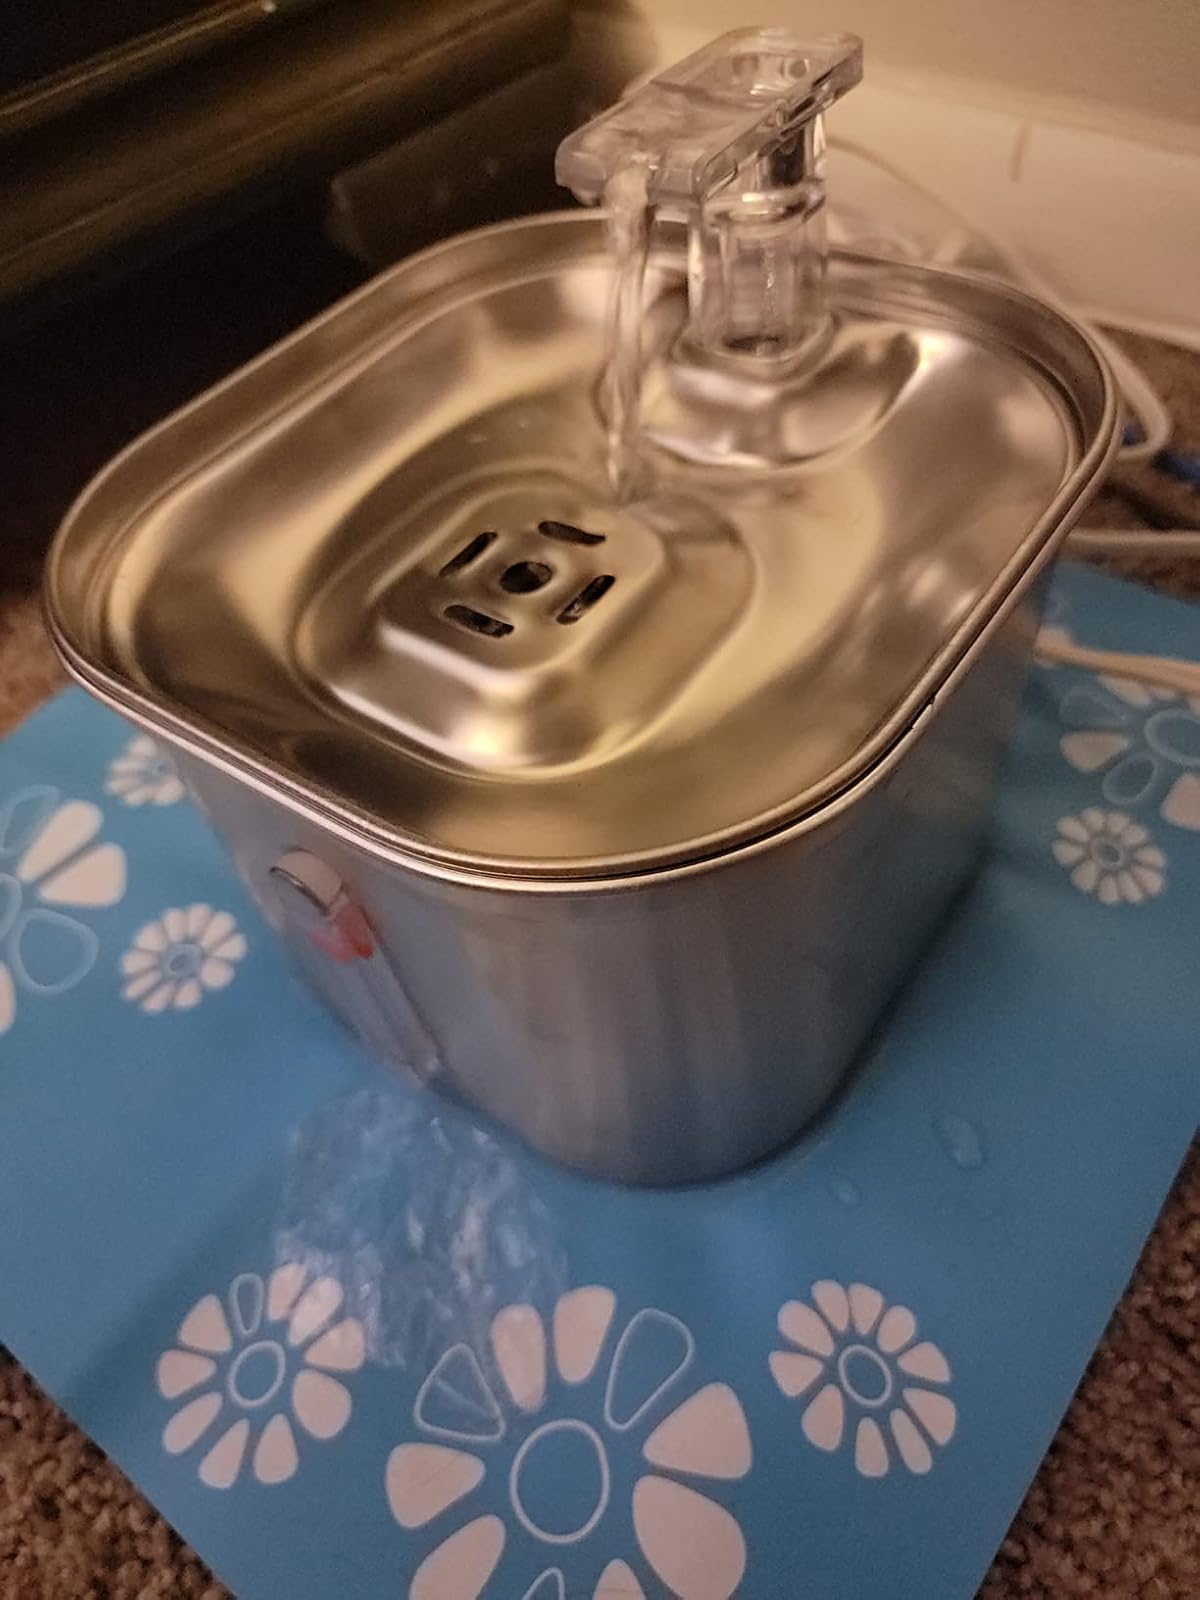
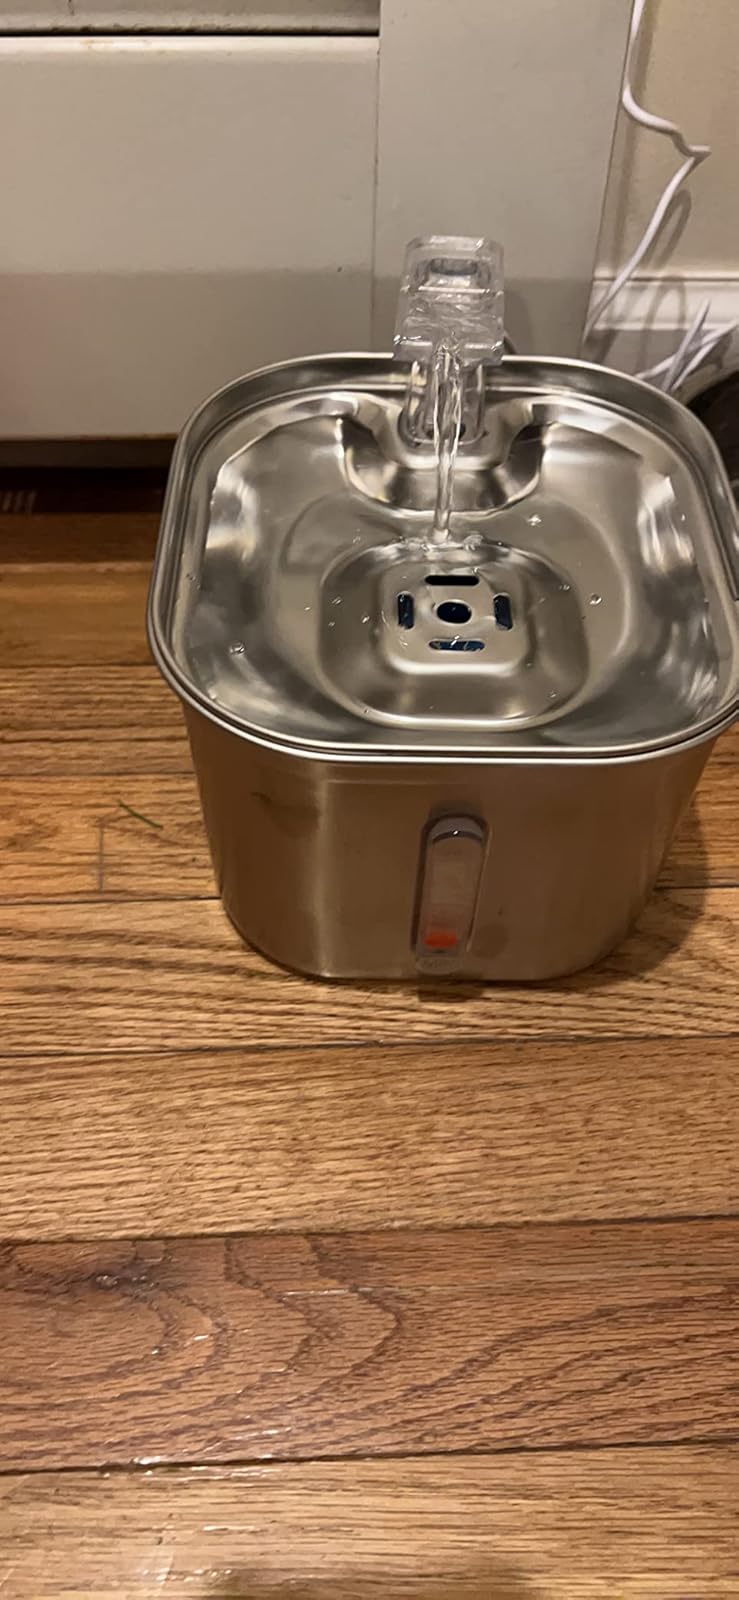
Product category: items_bowl
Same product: yes